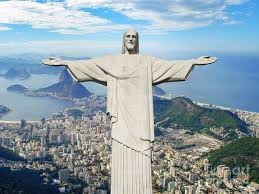
Landmark: Christ the Reedemer